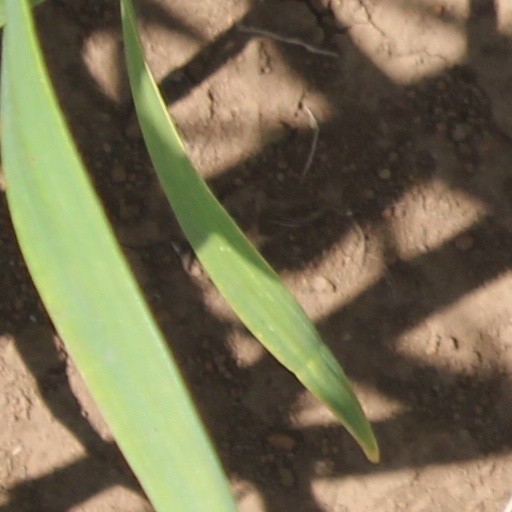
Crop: wheat